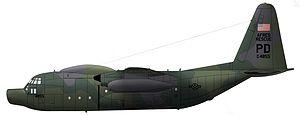
Le Lockheed HC-130 est un avion militaire américain. Il s'agit d'une version du C-130 Hercules optimisée pour les missions de recherche et sauvetage en mer et de sauvetage au combat. Jamais exporté il ne sert qu'aux États-Unis, dans l'US Air Force et dans l'US Coast Guard. Certaines séries sont aptes également à des missions de ravitaillement en vol, principalement au profit d'hélicoptères.